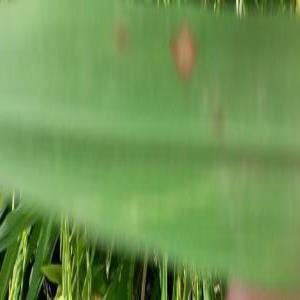
Disease: Blast